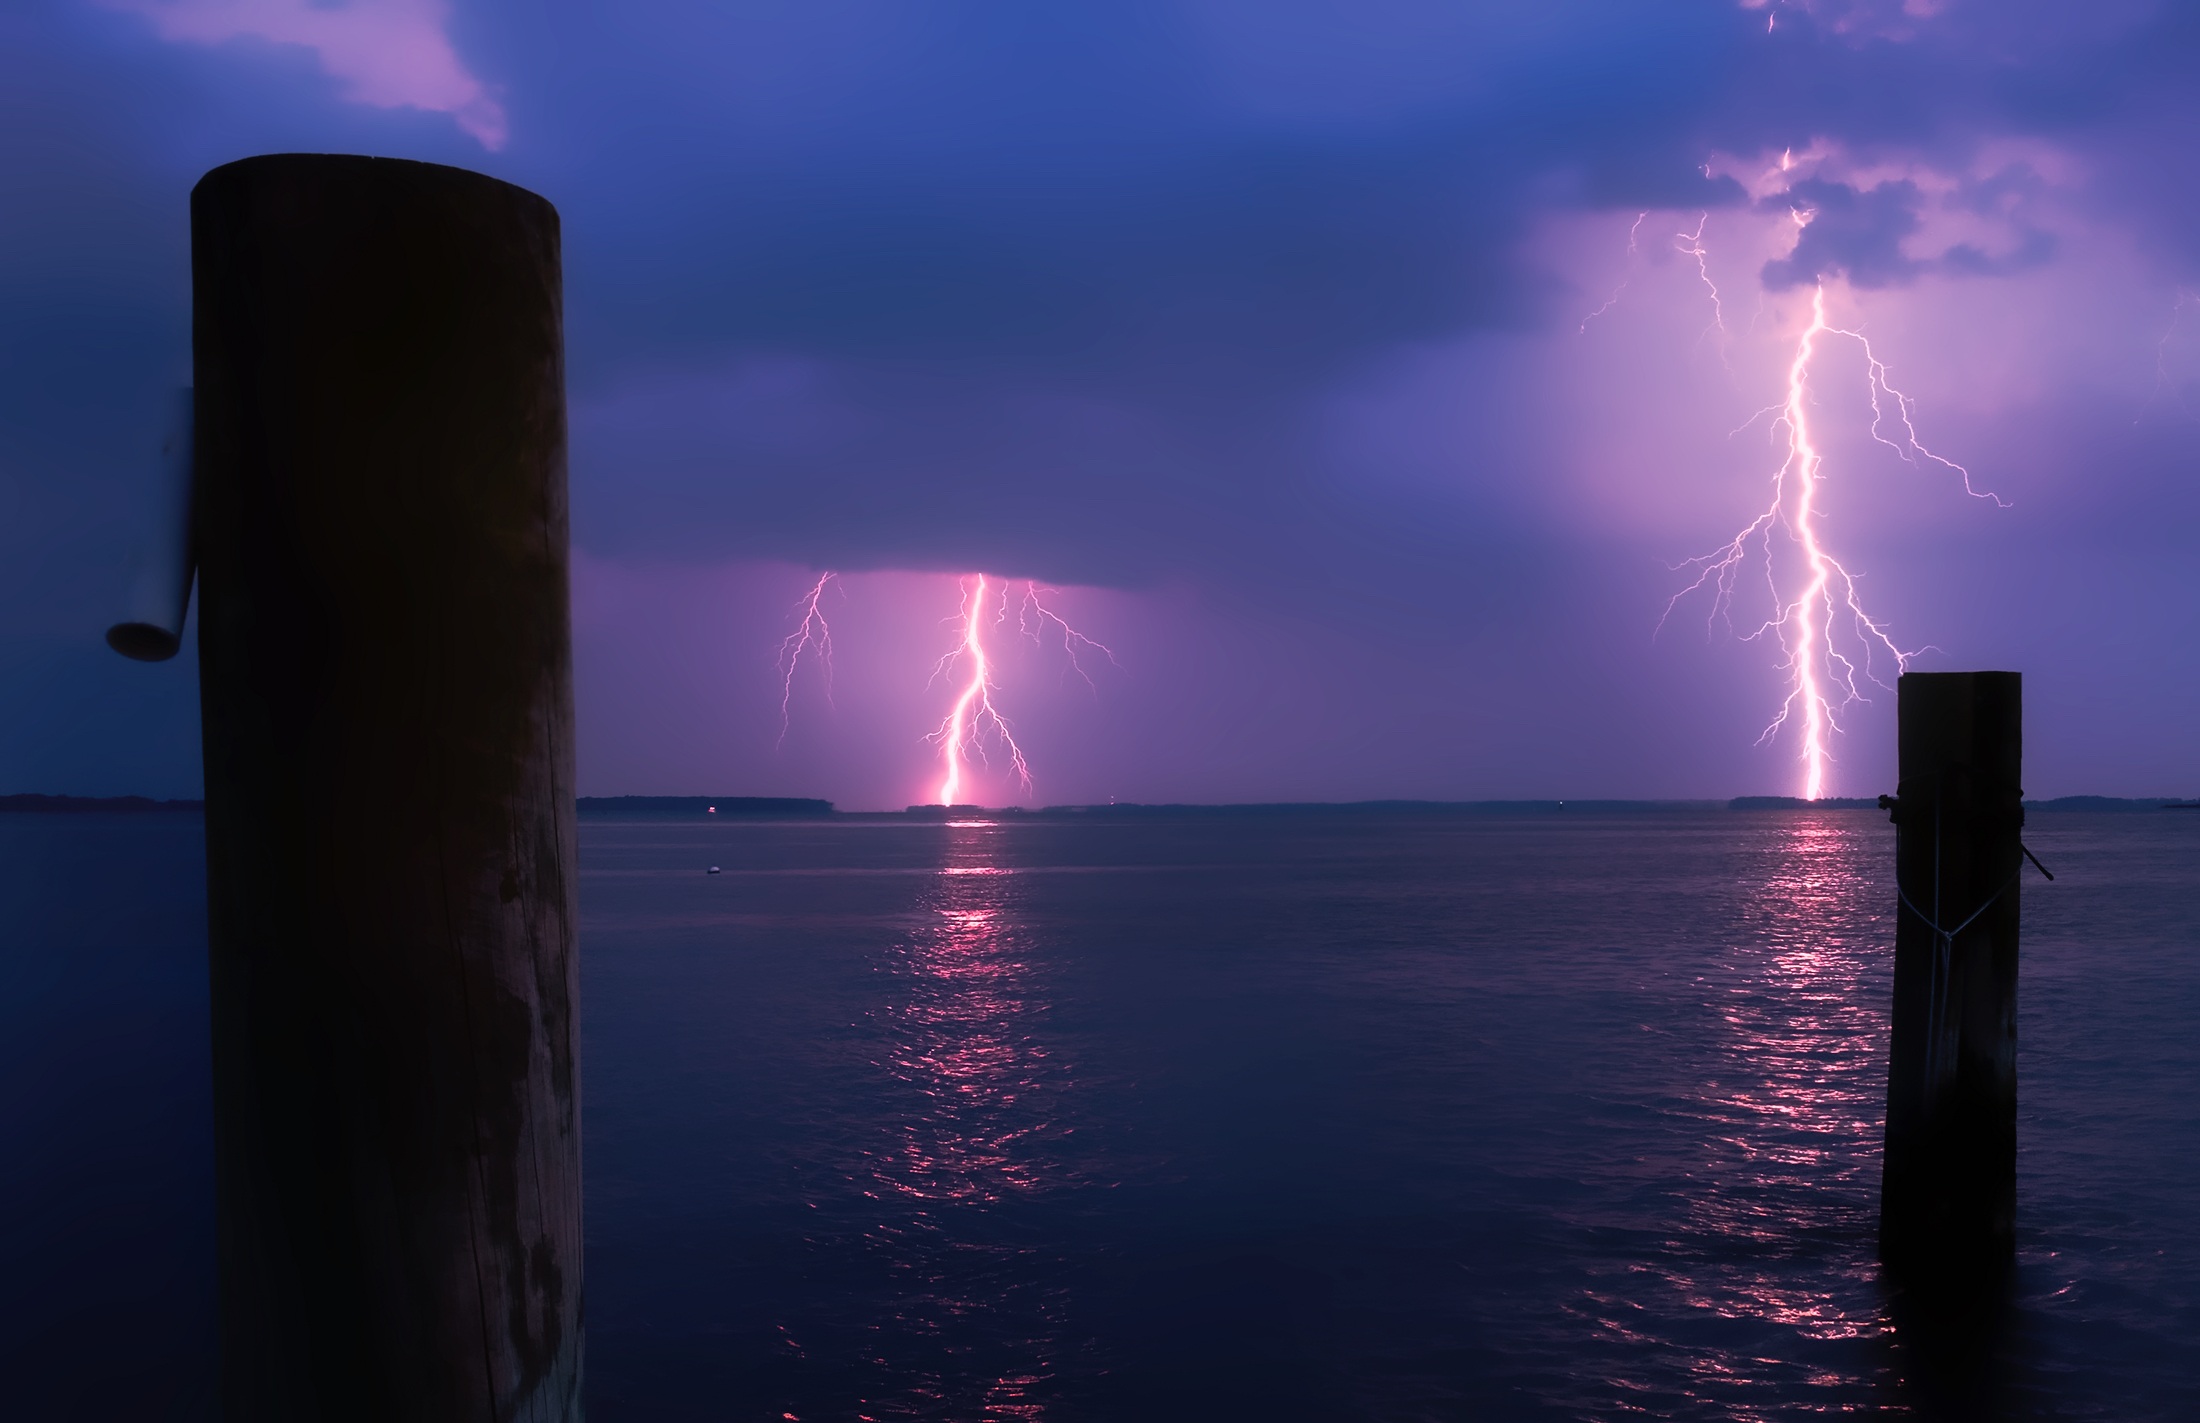
sea, water, ocean, dock, light, sky, sunset, night, atmosphere, pier, dusk, reflection, weather, storm, darkness, electricity, lightning, thunder, outdoors, hdr, clouds, reflections, raining, beautiful